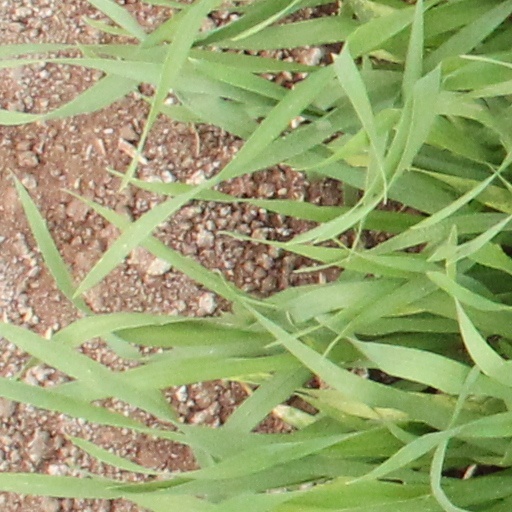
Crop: wheat